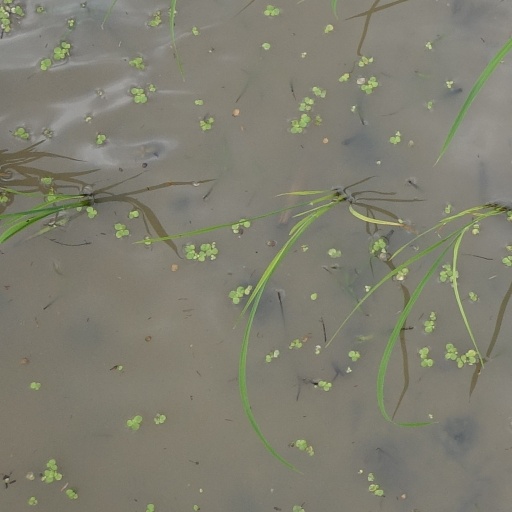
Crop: rice